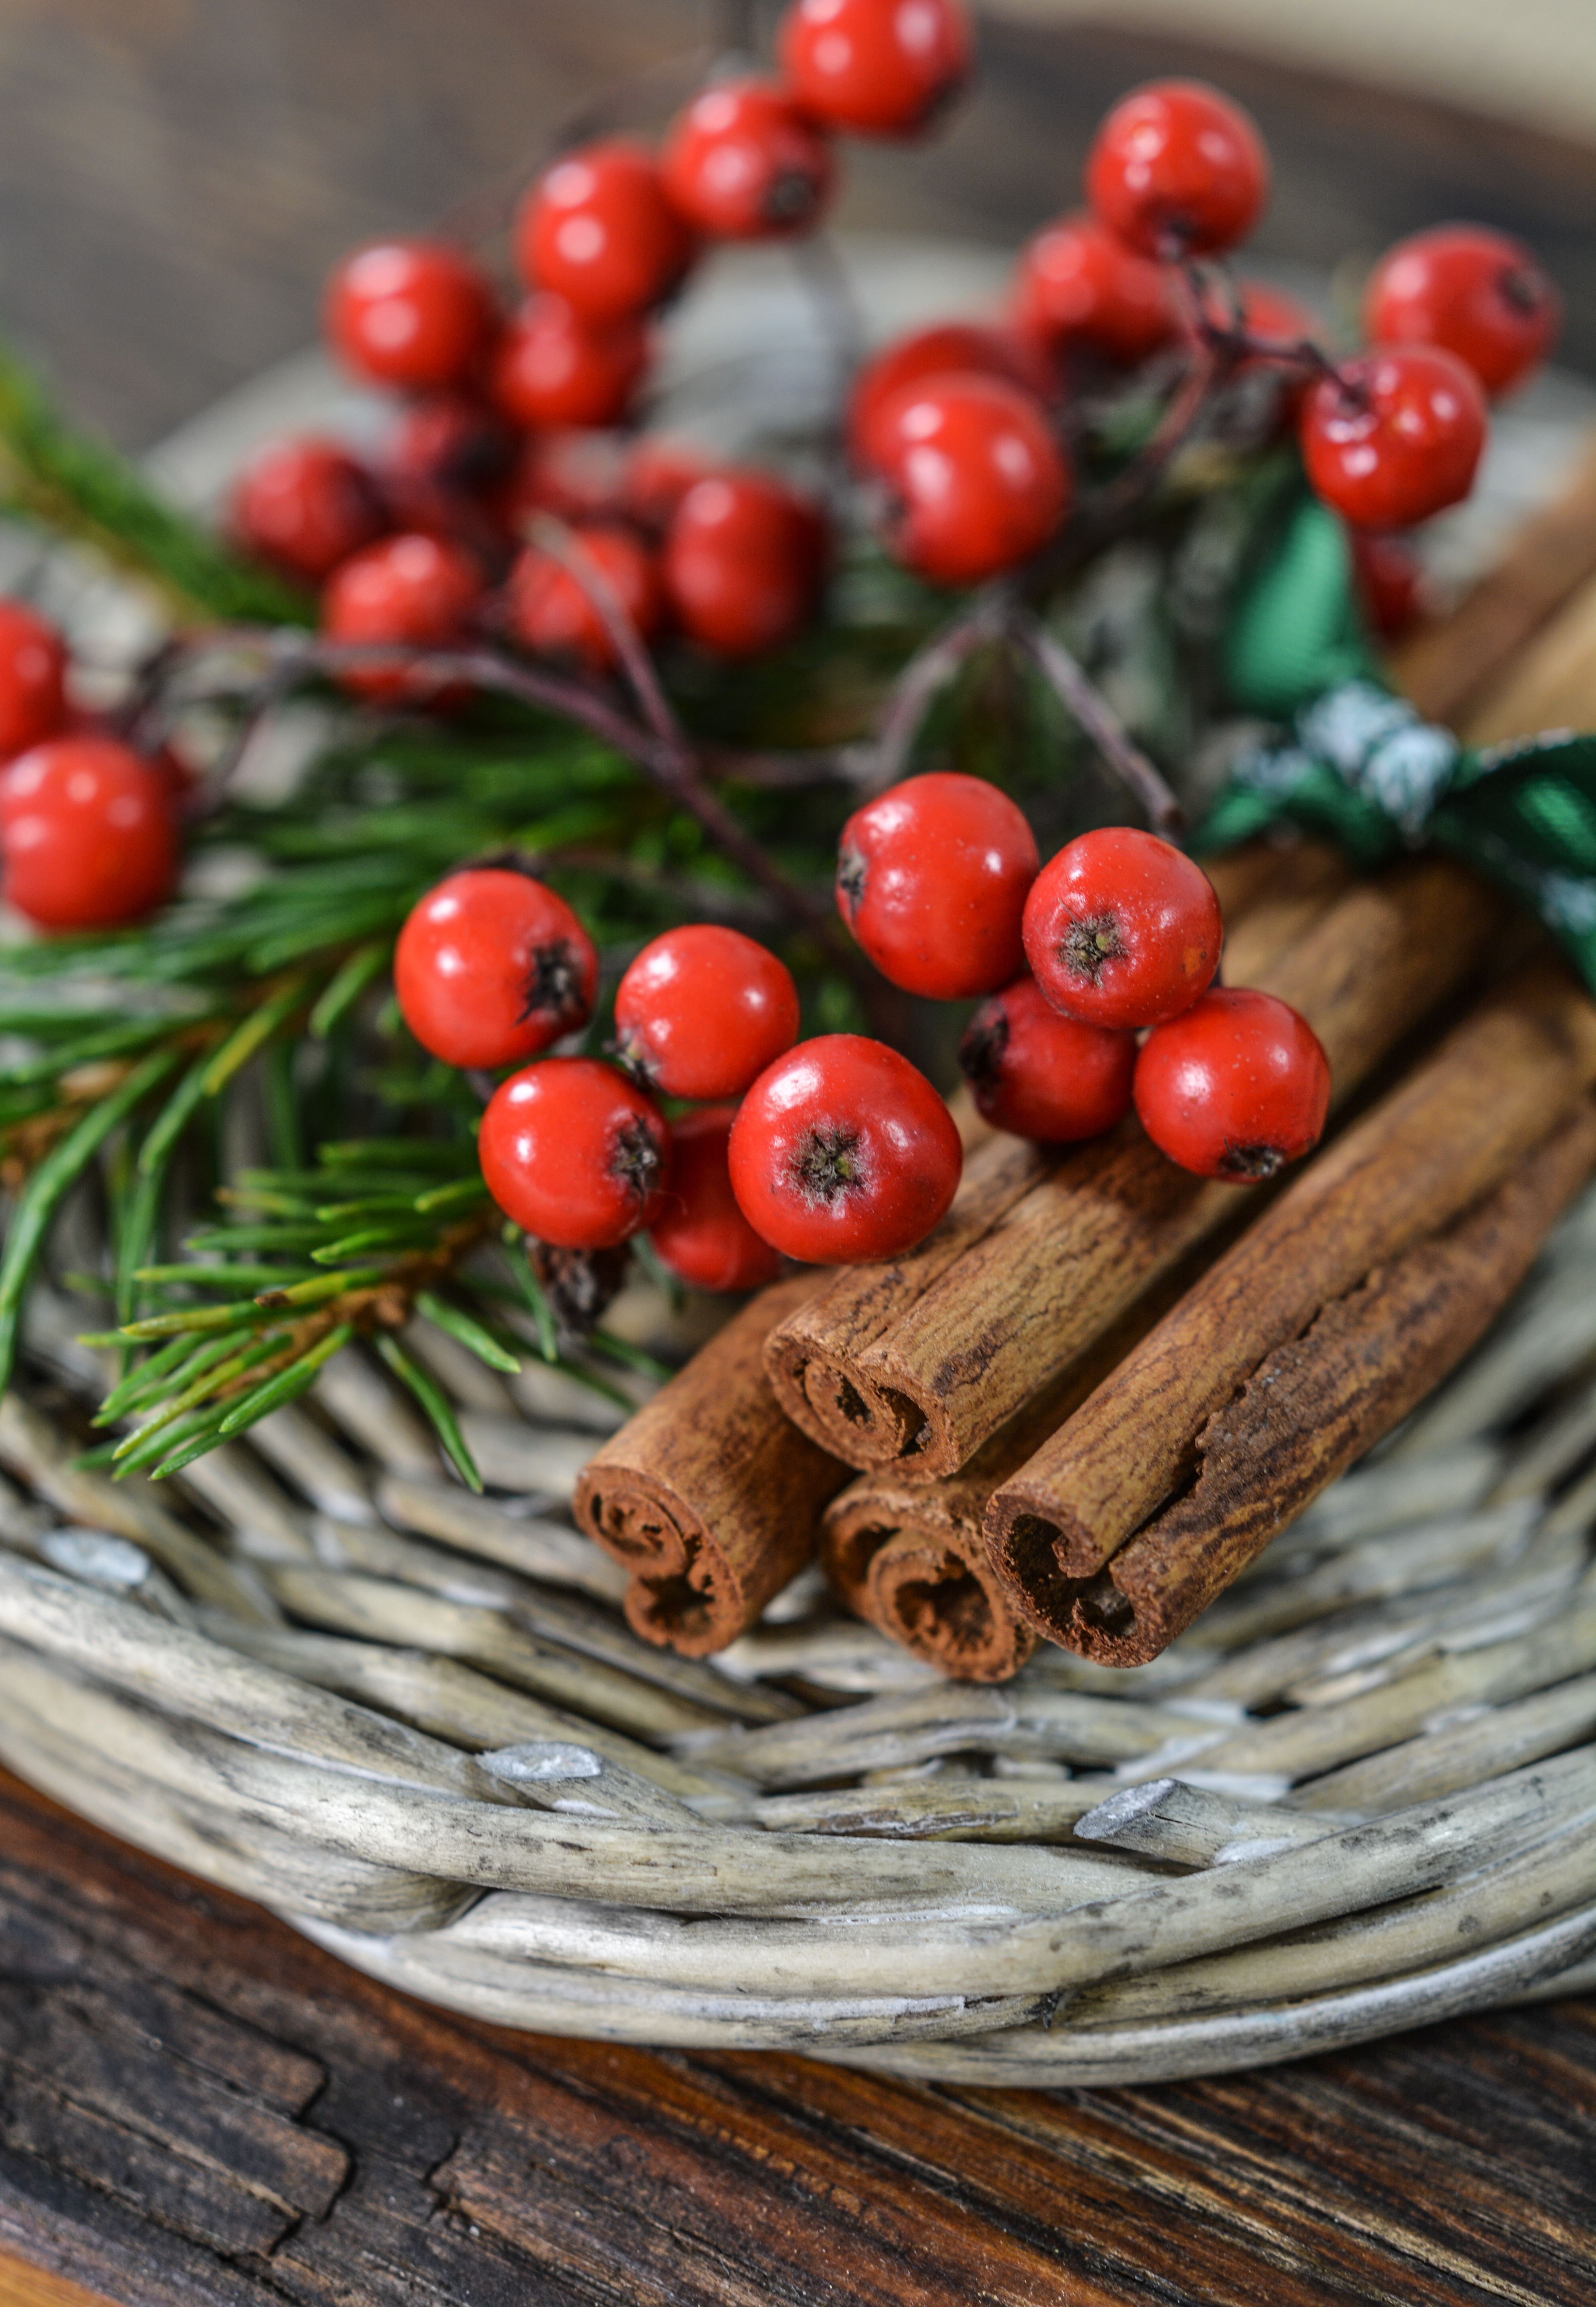
decoration, christmas, cinnamon, holiday, celebration, season, red, decorative, ribbon, december, green, rowan, wood, branch, spruce, plank, fruit, berry, cranberry, food, christmas decoration, pink peppercorn, christmas ornament, vegetable, superfood